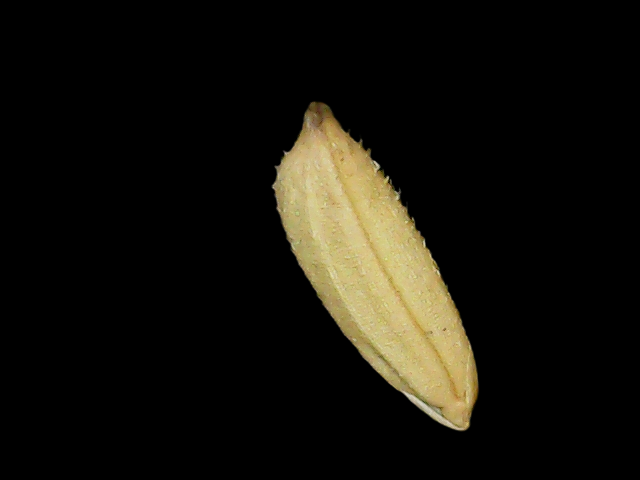
Rice variety: Binadhan23